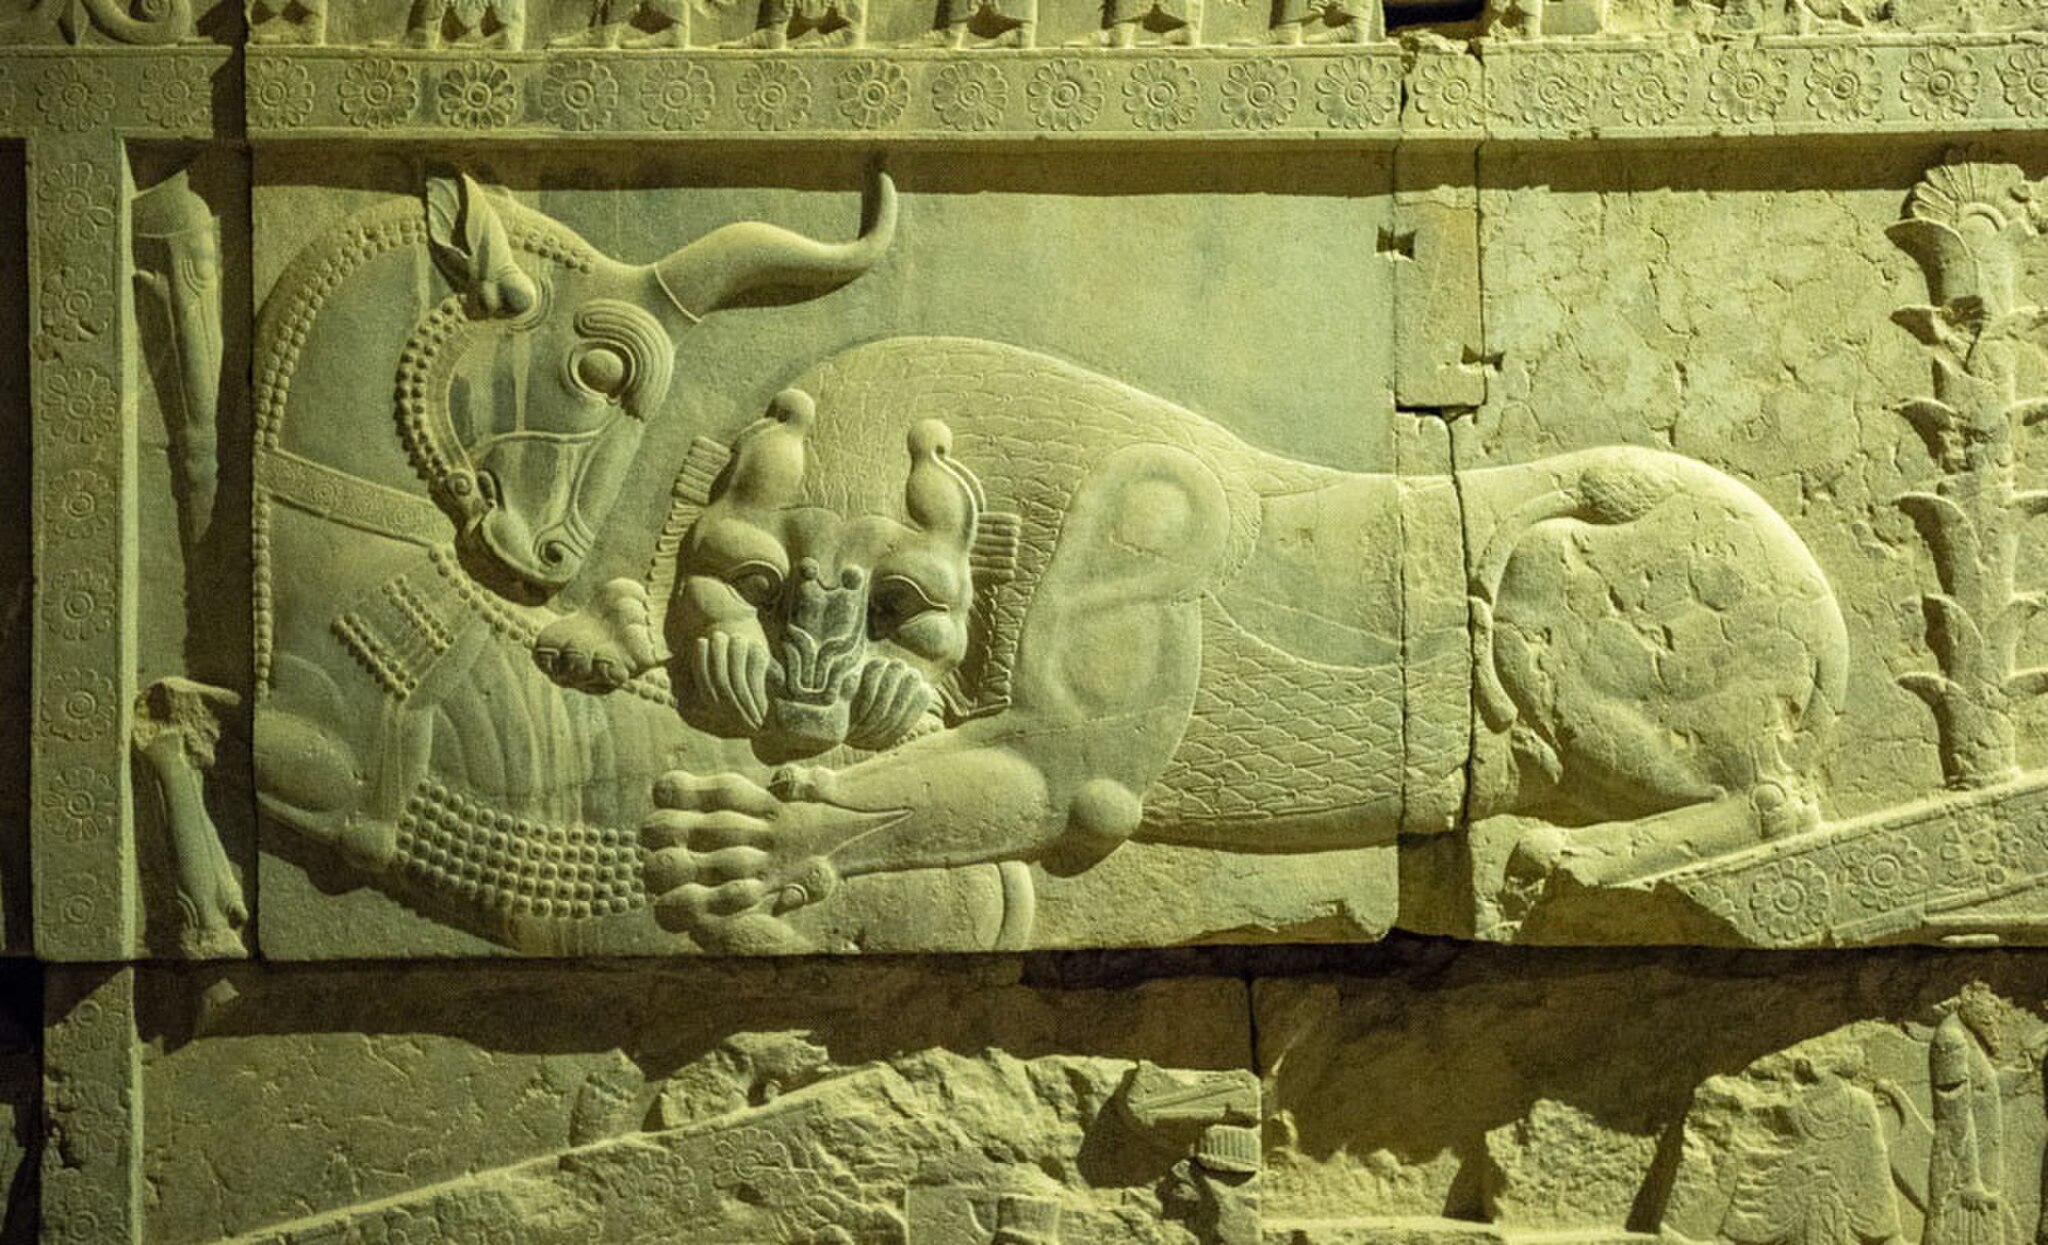
Title: 3428781 میراث جهانی تخت جمشید
Description: میراث جهانی تخت جمشید
Date: 2020-04-20
Categories: Files from external sources with reviewed licenses, 2020 in Persepolis, Photos from Mehrnews.com, Photos by Amin Berenjkar for Mehr News Agency, Lion attacking a bull, Persepolis, Northern staircase of Tripylon